Thoresby Colliery

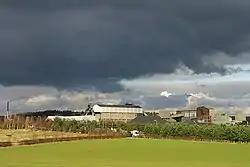
Thoresby Colliery in February 2007

Thoresby Colliery was a coal mine in north Nottinghamshire on the outskirts of Edwinstowe village. The mine, which opened in 1925, was the last working colliery in Nottinghamshire when it closed in 2015. The site has been cleared and is being redeveloped as a housing estate.